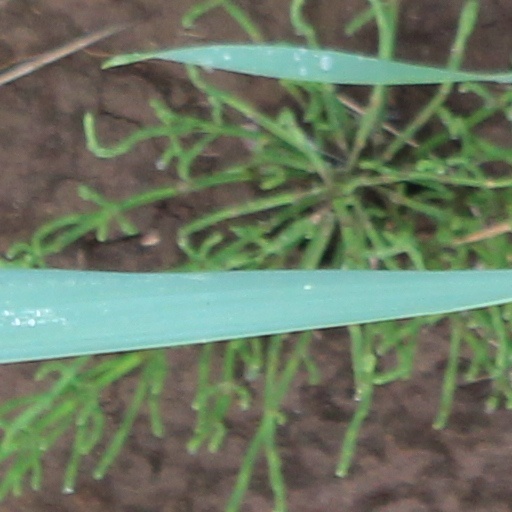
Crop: wheat